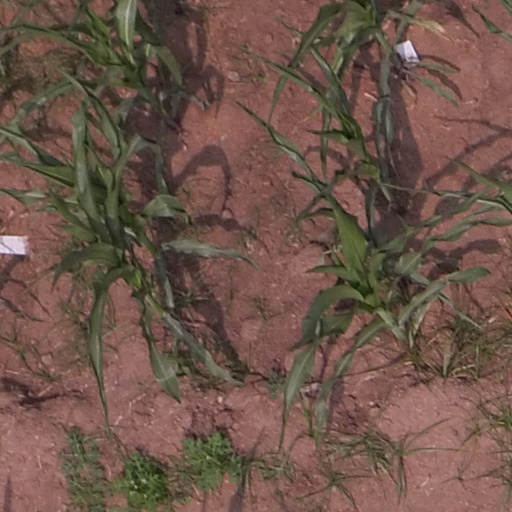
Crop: maize; corn